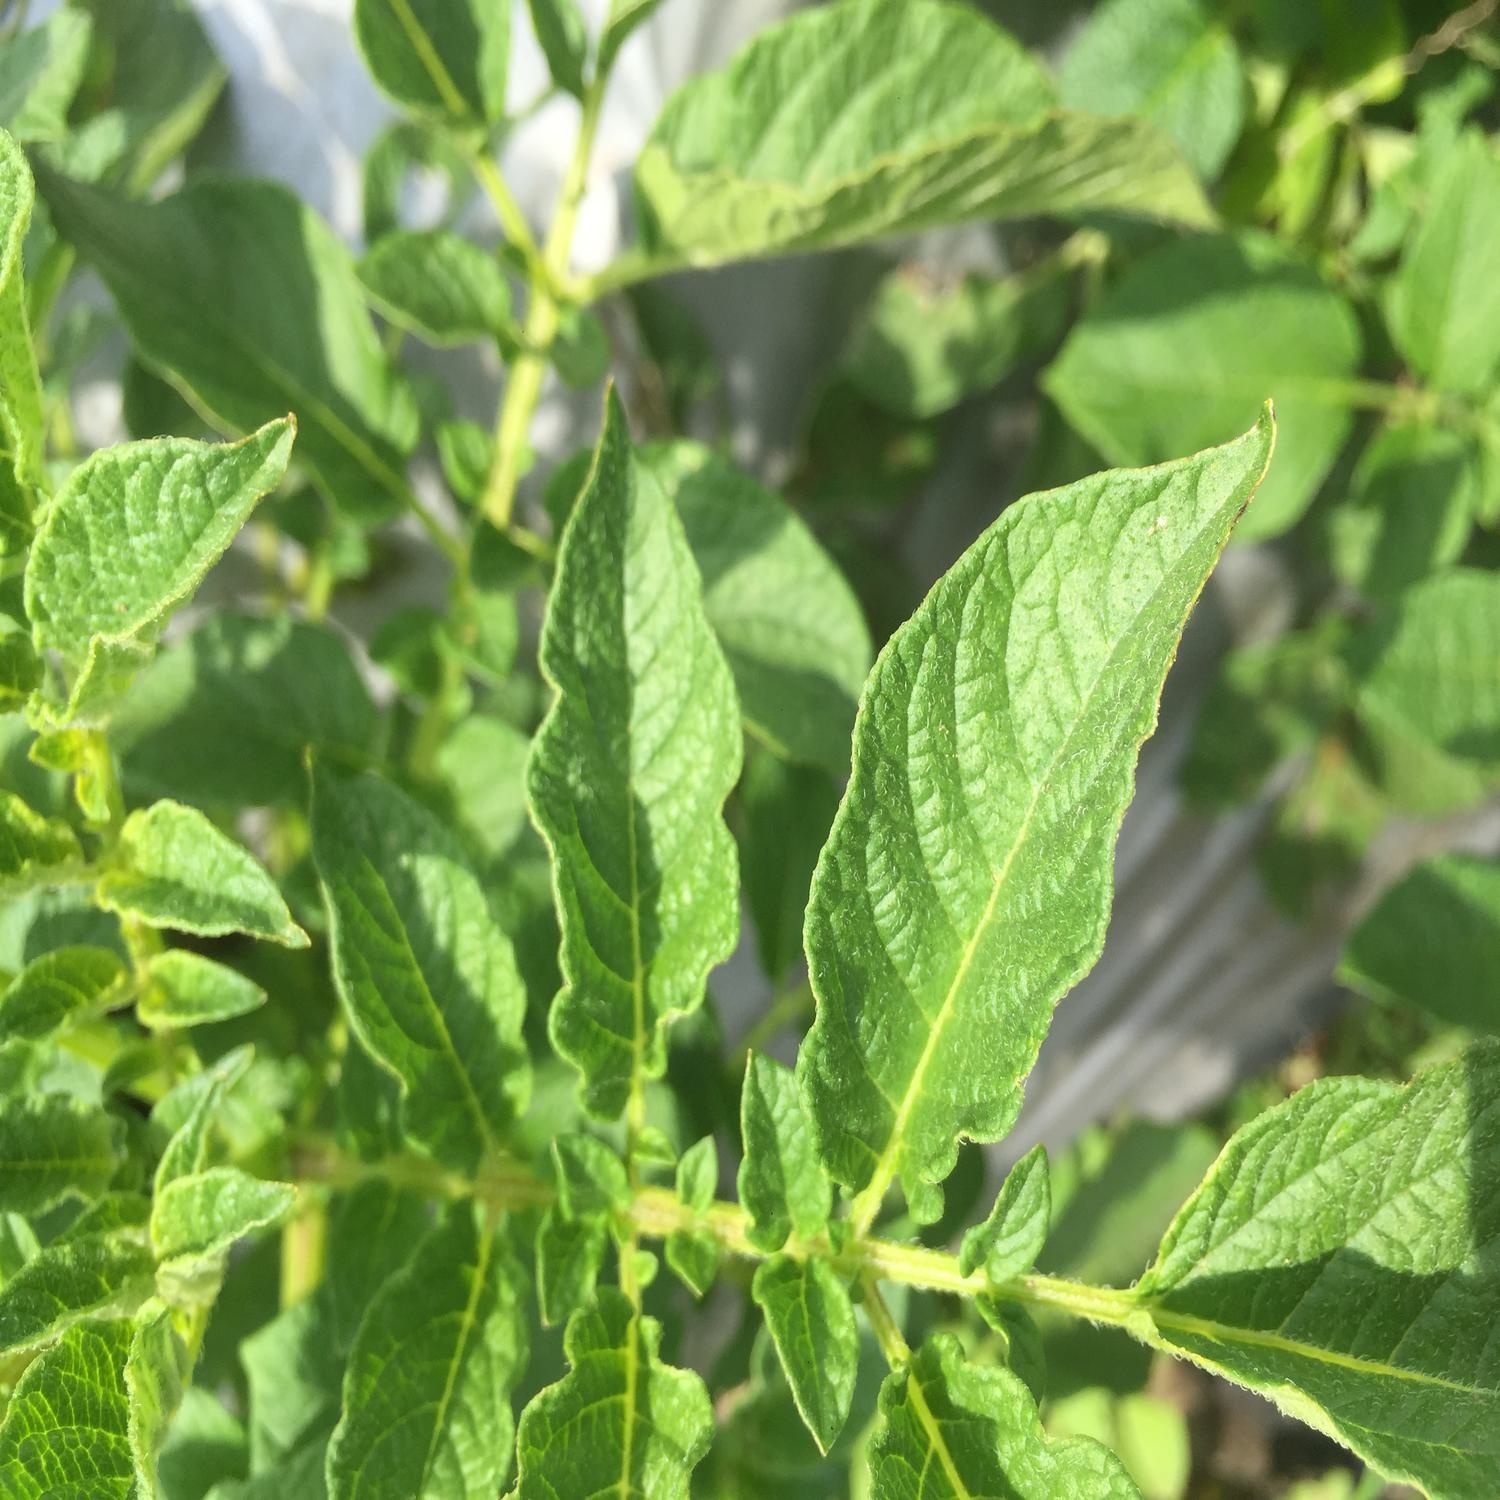
Etiqueta: Virus